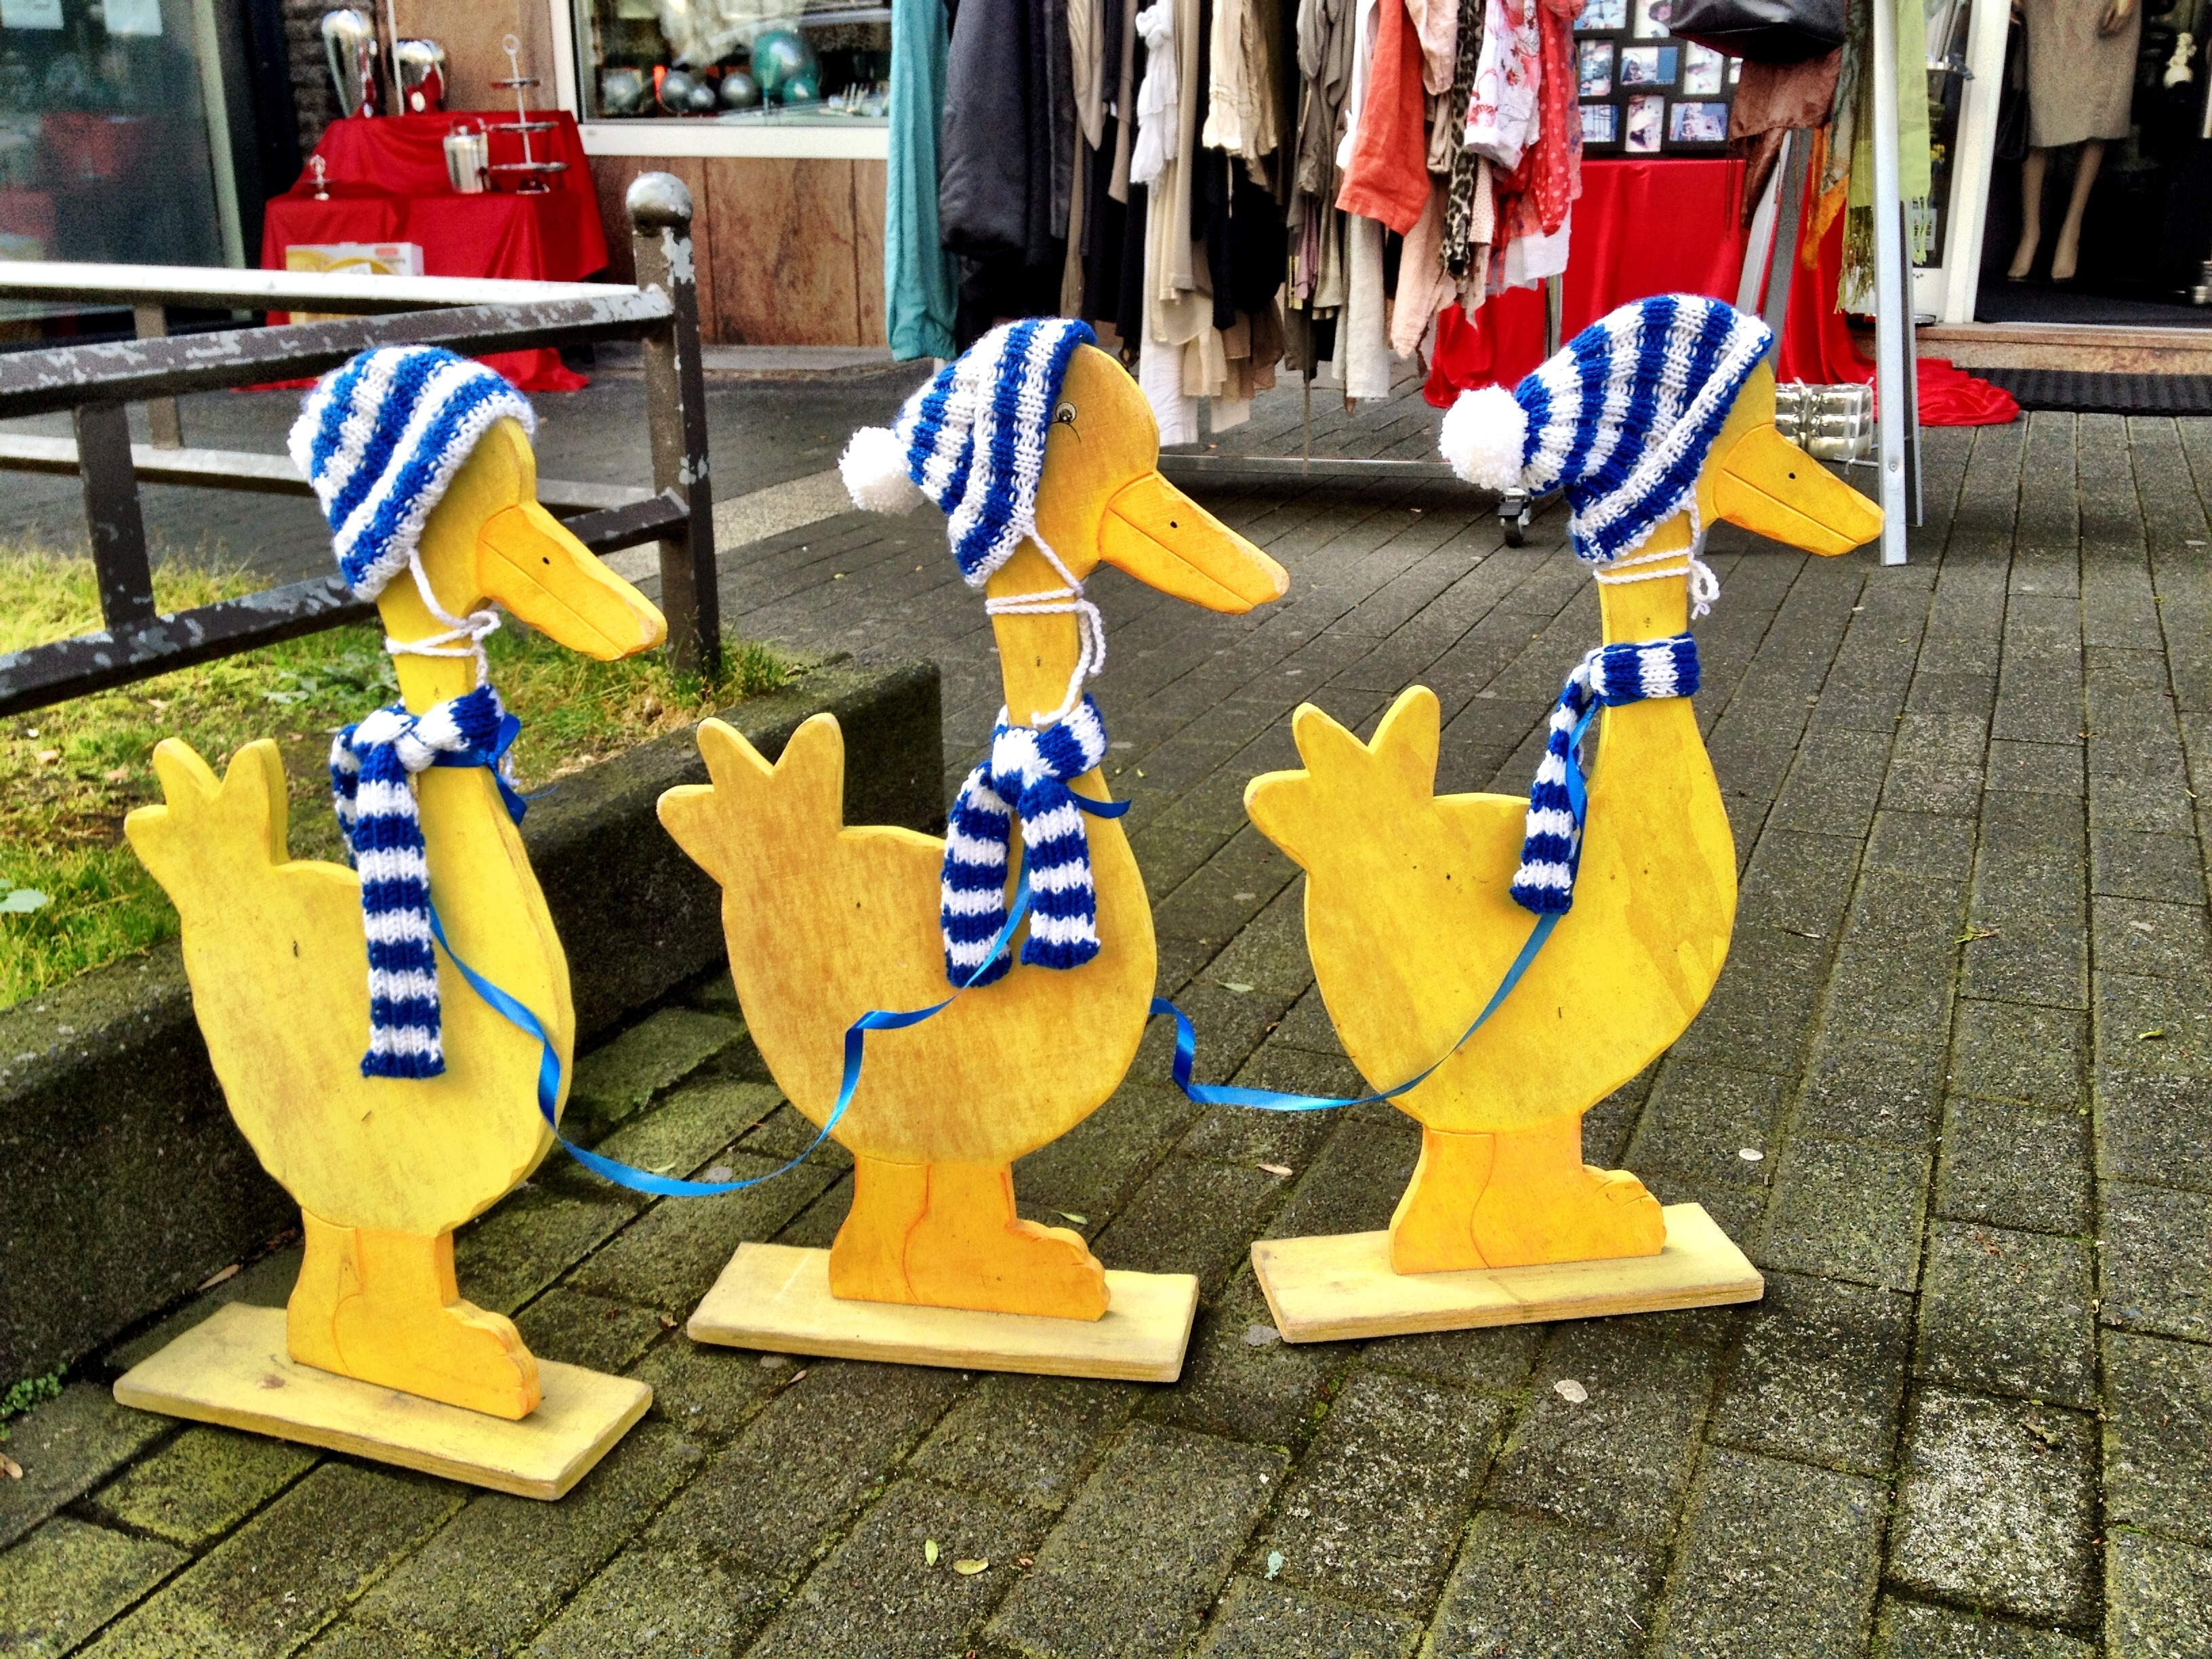
group, white, blue, yellow, scarf, figure, duck, wooden, bonnet